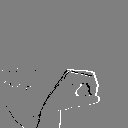
ASL letter: o